Kahlenberg

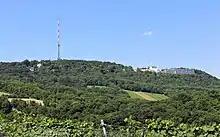
Kahlenberg with the tower, church, and scenic overlook

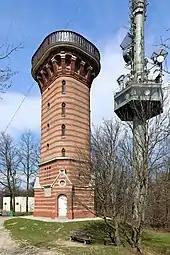
"Stefaniewarte" and steel tower

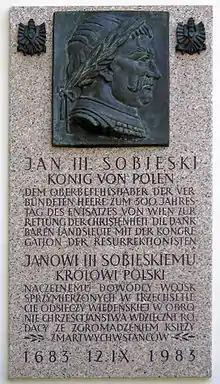
Commemorative plaque placed on the facade of the Polish church on Kahlenberg

The Kahlenberg is a hill located in the 19th District of Vienna, Austria (Döbling).